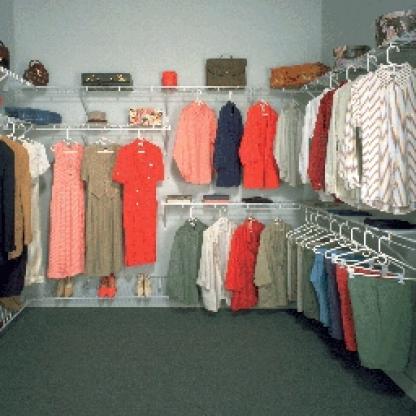
Scene: Indoor